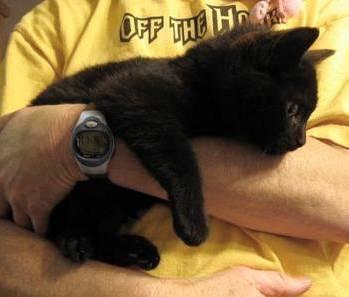
cat